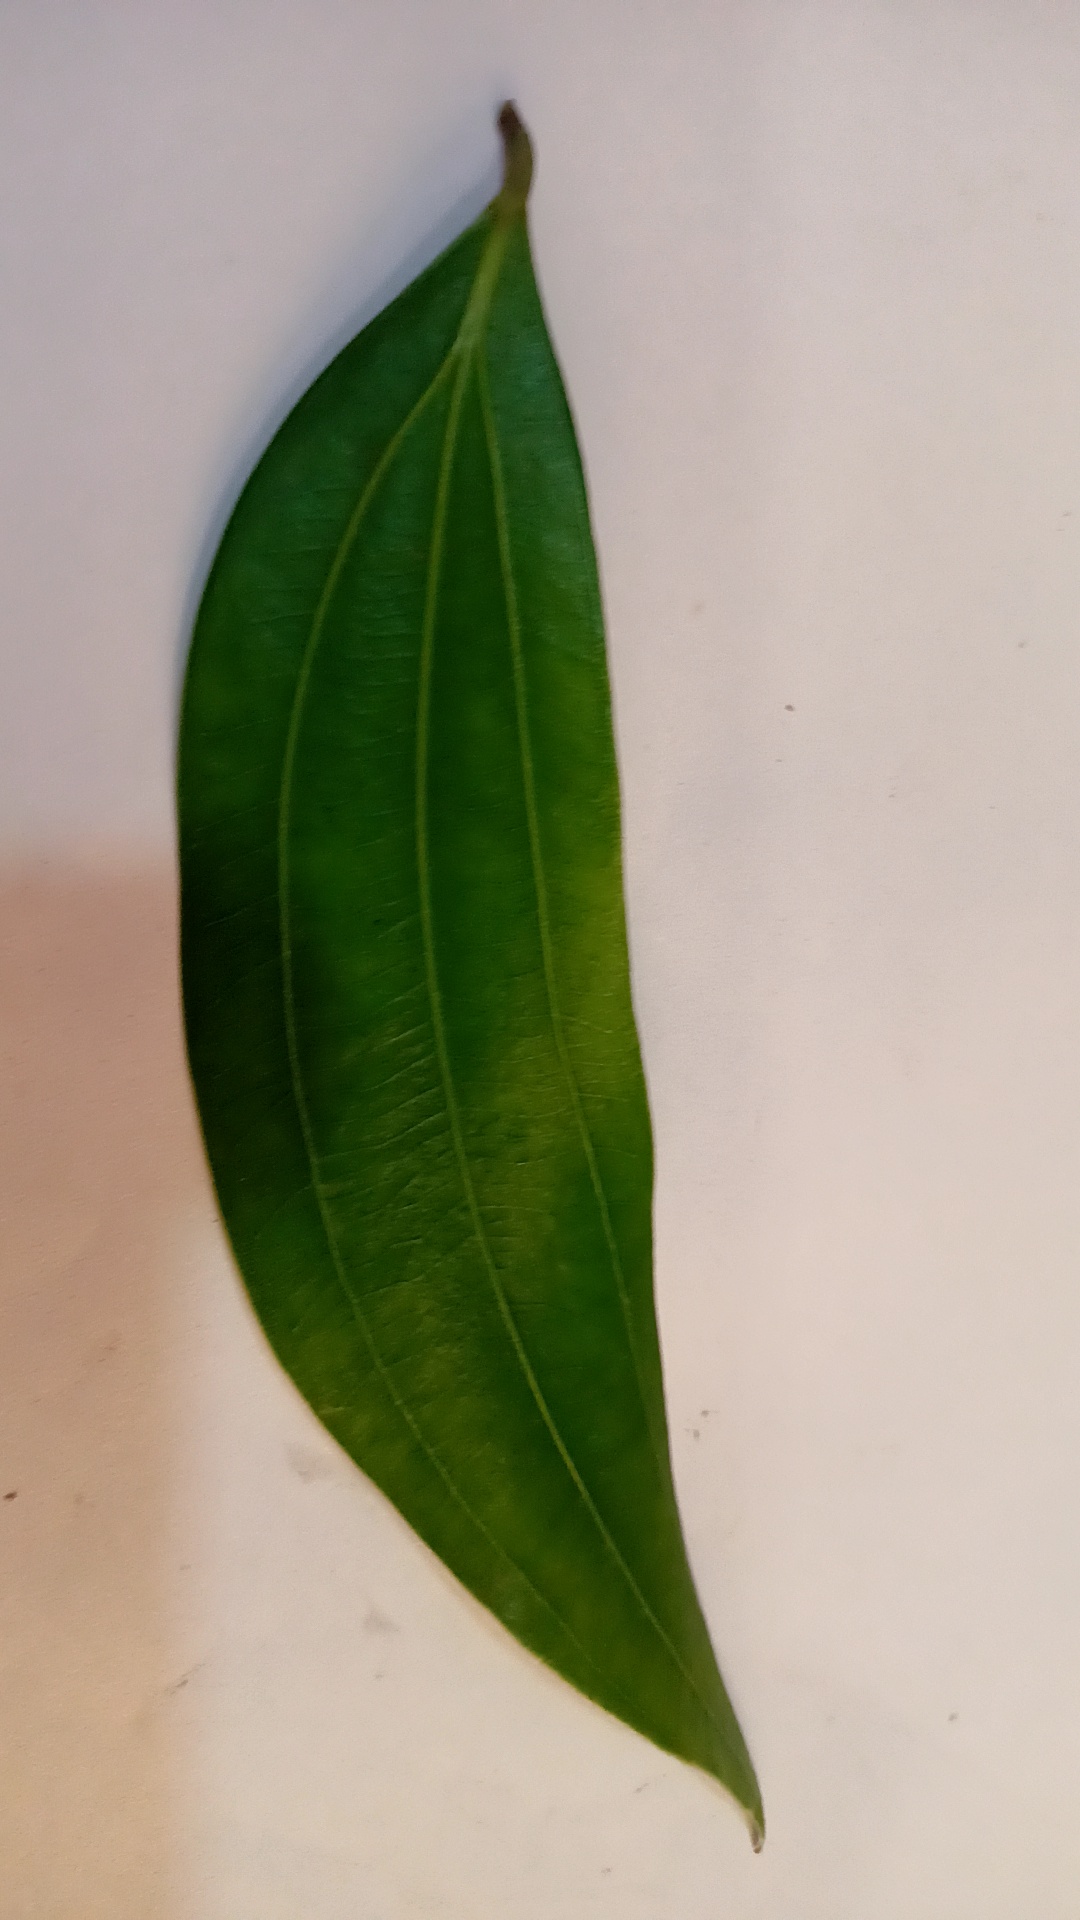
Label: Healthy